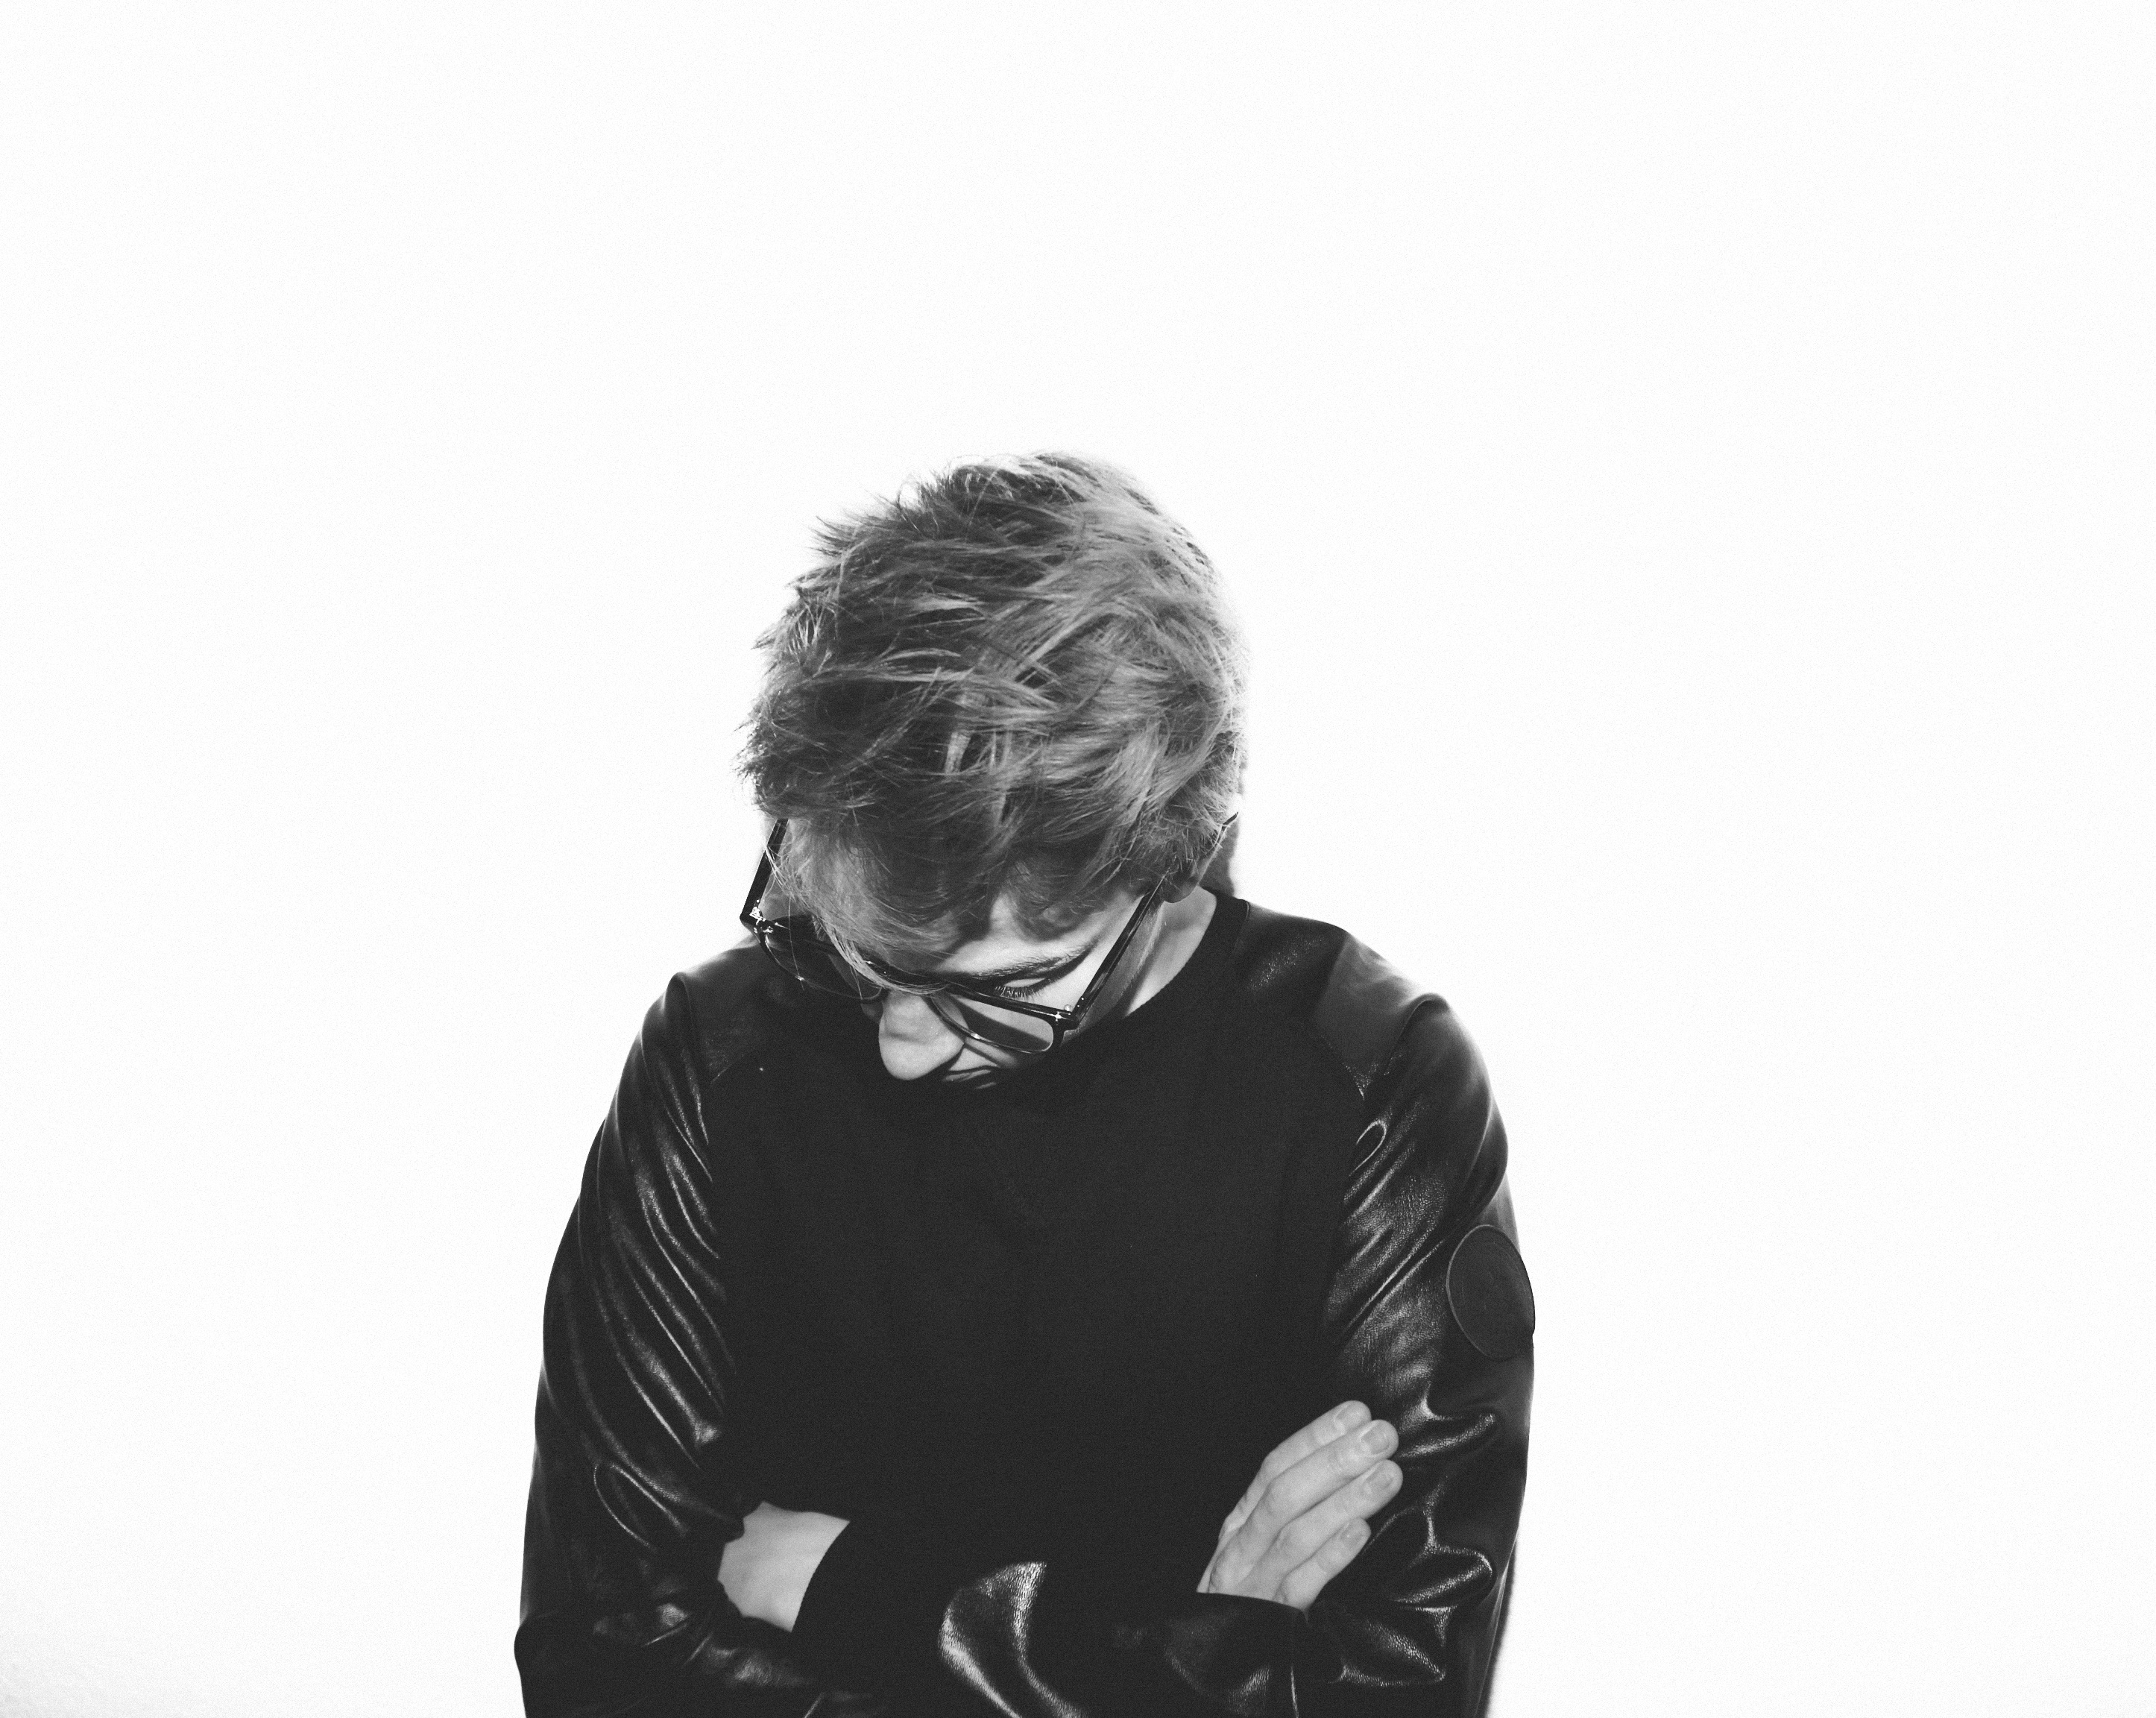
black and white, white, sitting, black, monochrome, outerwear, hairstyle, t shirt, monochrome photography